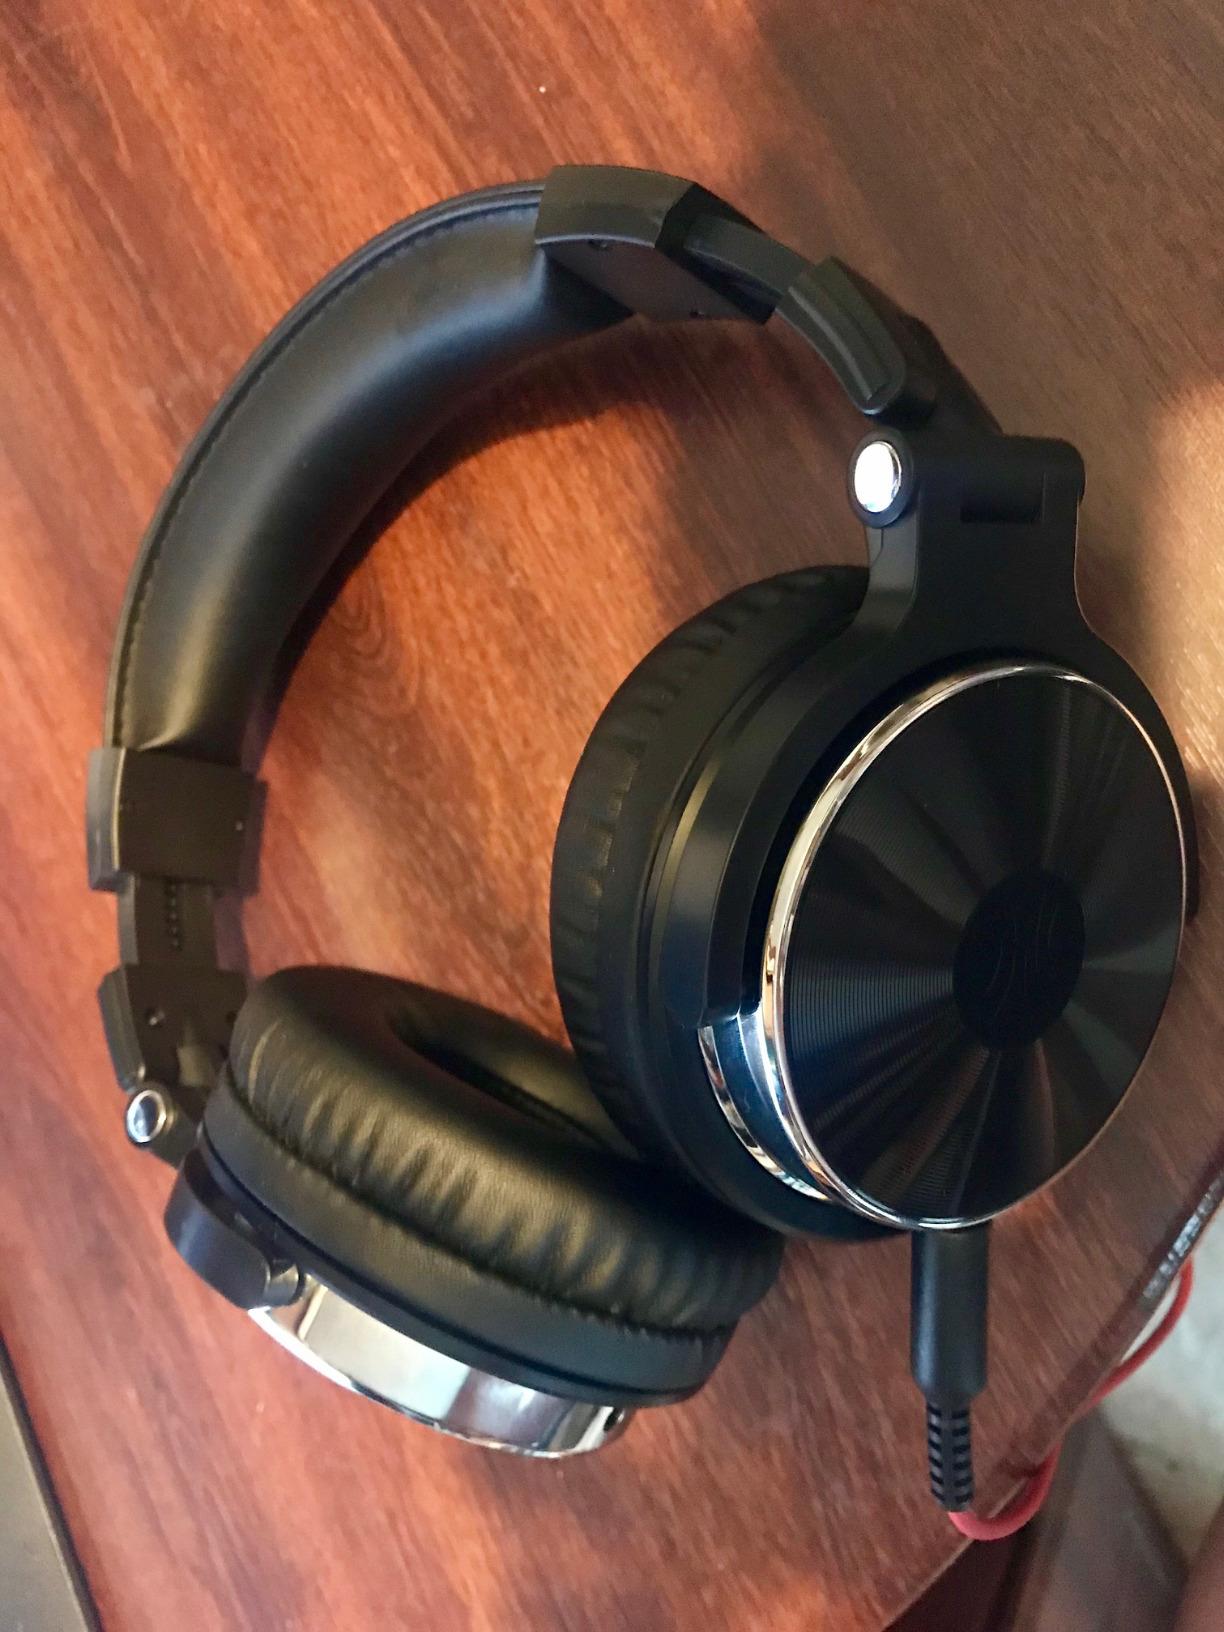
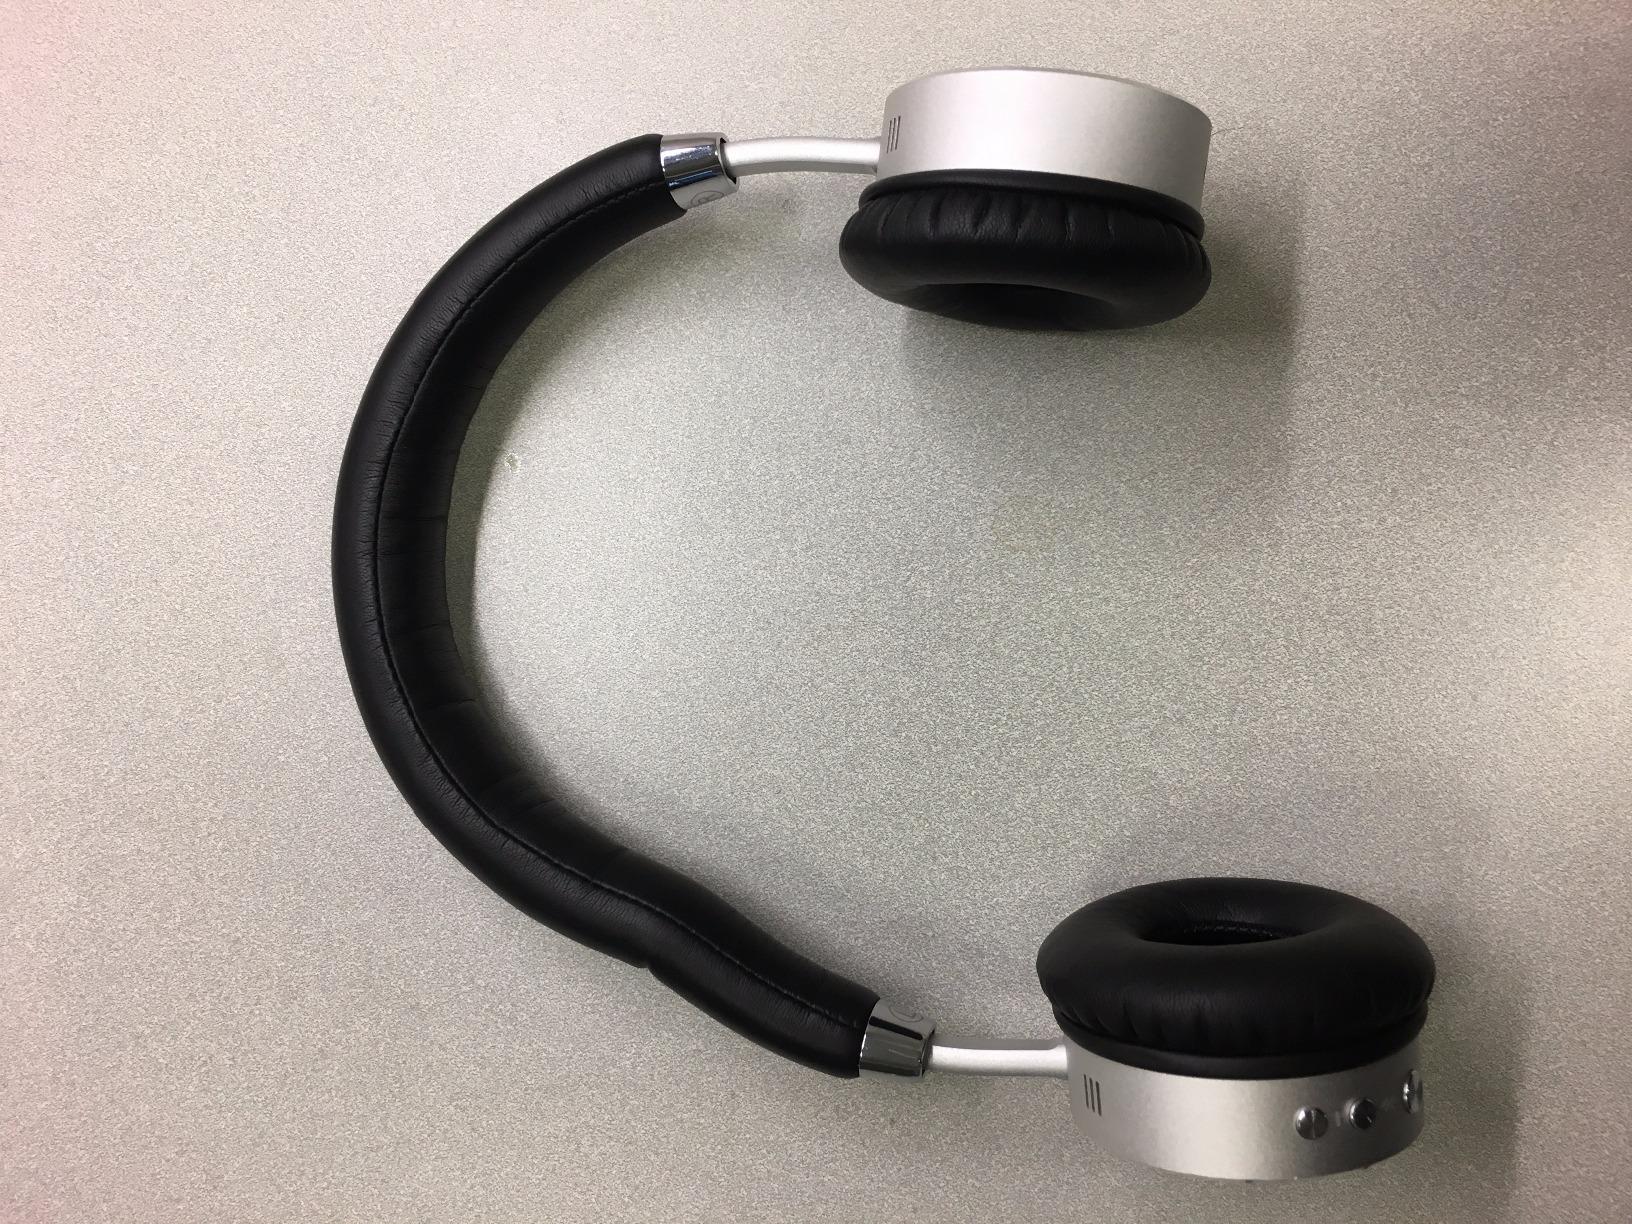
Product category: headphones
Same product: no